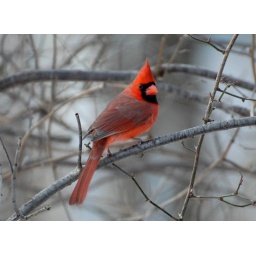
A beautiful male cardinal perched in a maple tree in our backyard.